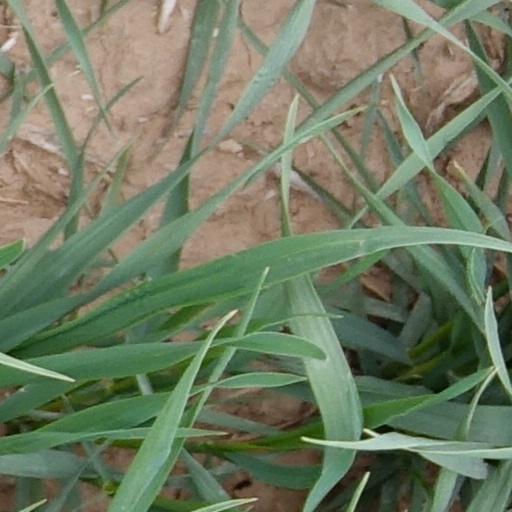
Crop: wheat